History of Marseille

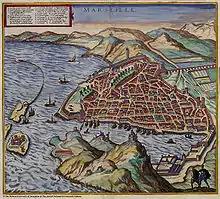
Marseille in 1575

The city was not affected by the decline of the Roman Empire before the 8th century, as Marseille enjoyed continued prosperity, probably thanks to its efficient defensive walls inherited from the Phoceans. Even after the town fell into the hands of the Visigoths in the 5th century, the city became an important Christian intellectual center with people such as John Cassian, Salvian and Sidonius Apollinaris. Marseille went on to a golden age in the 6th century as a major commercial center in the Mediterranean. Late Antiquity continued in the city until the 7th century, with Phocean and Roman infrastructure still in use (forums, baths). Marseille was occupied by Umayyad Arab forces in or before 736 at the invitation of the local ruler, duke Maurontus, as allies against his enemy Charles Martel. Marseille's prosperity ended suddenly in 739 when Martel's armies punished the city for rejecting Martel's appointed governor. The city did not develop again before the 10th century, as it suffered through 150 years of attacks by Greeks and Saracens.